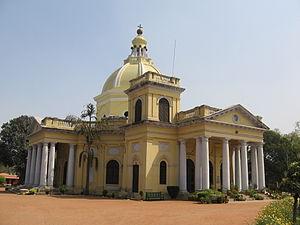
L'église Saint-Jacques de Delhi, sise près de la porte du Cachemire, dans la vieille ville de Delhi, est la plus ancienne église en activité à Delhi. Construite de 1826 à 1836, elle est maintenant paroisse de l’église de l’Inde du Nord [CNI].